History of Jehovah's Witnesses

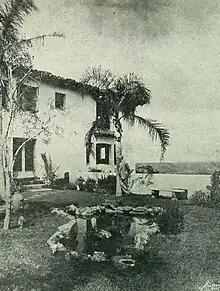
J.F. Rutherford at the Beth Sarim mansion, San Diego, 1931

Rutherford's term as president was marked by a succession of changes to doctrines, with many of Russell's teachings altered or abandoned and many new teachings introduced. "The Finished Mystery" declared that God would destroy churches "wholesale" and church members by the millions in 1918, and that all earthly governments would be destroyed in 1920, resulting in anarchy. Expectations remained strong that the change of the "saints" and completion of the "body of Christ" in heaven was imminent. A "Watch Tower" report on the 1918 Brooklyn convention said there was good reason to believe the gathering "might be the last in this vicinity, before the great convention beyond the veil".